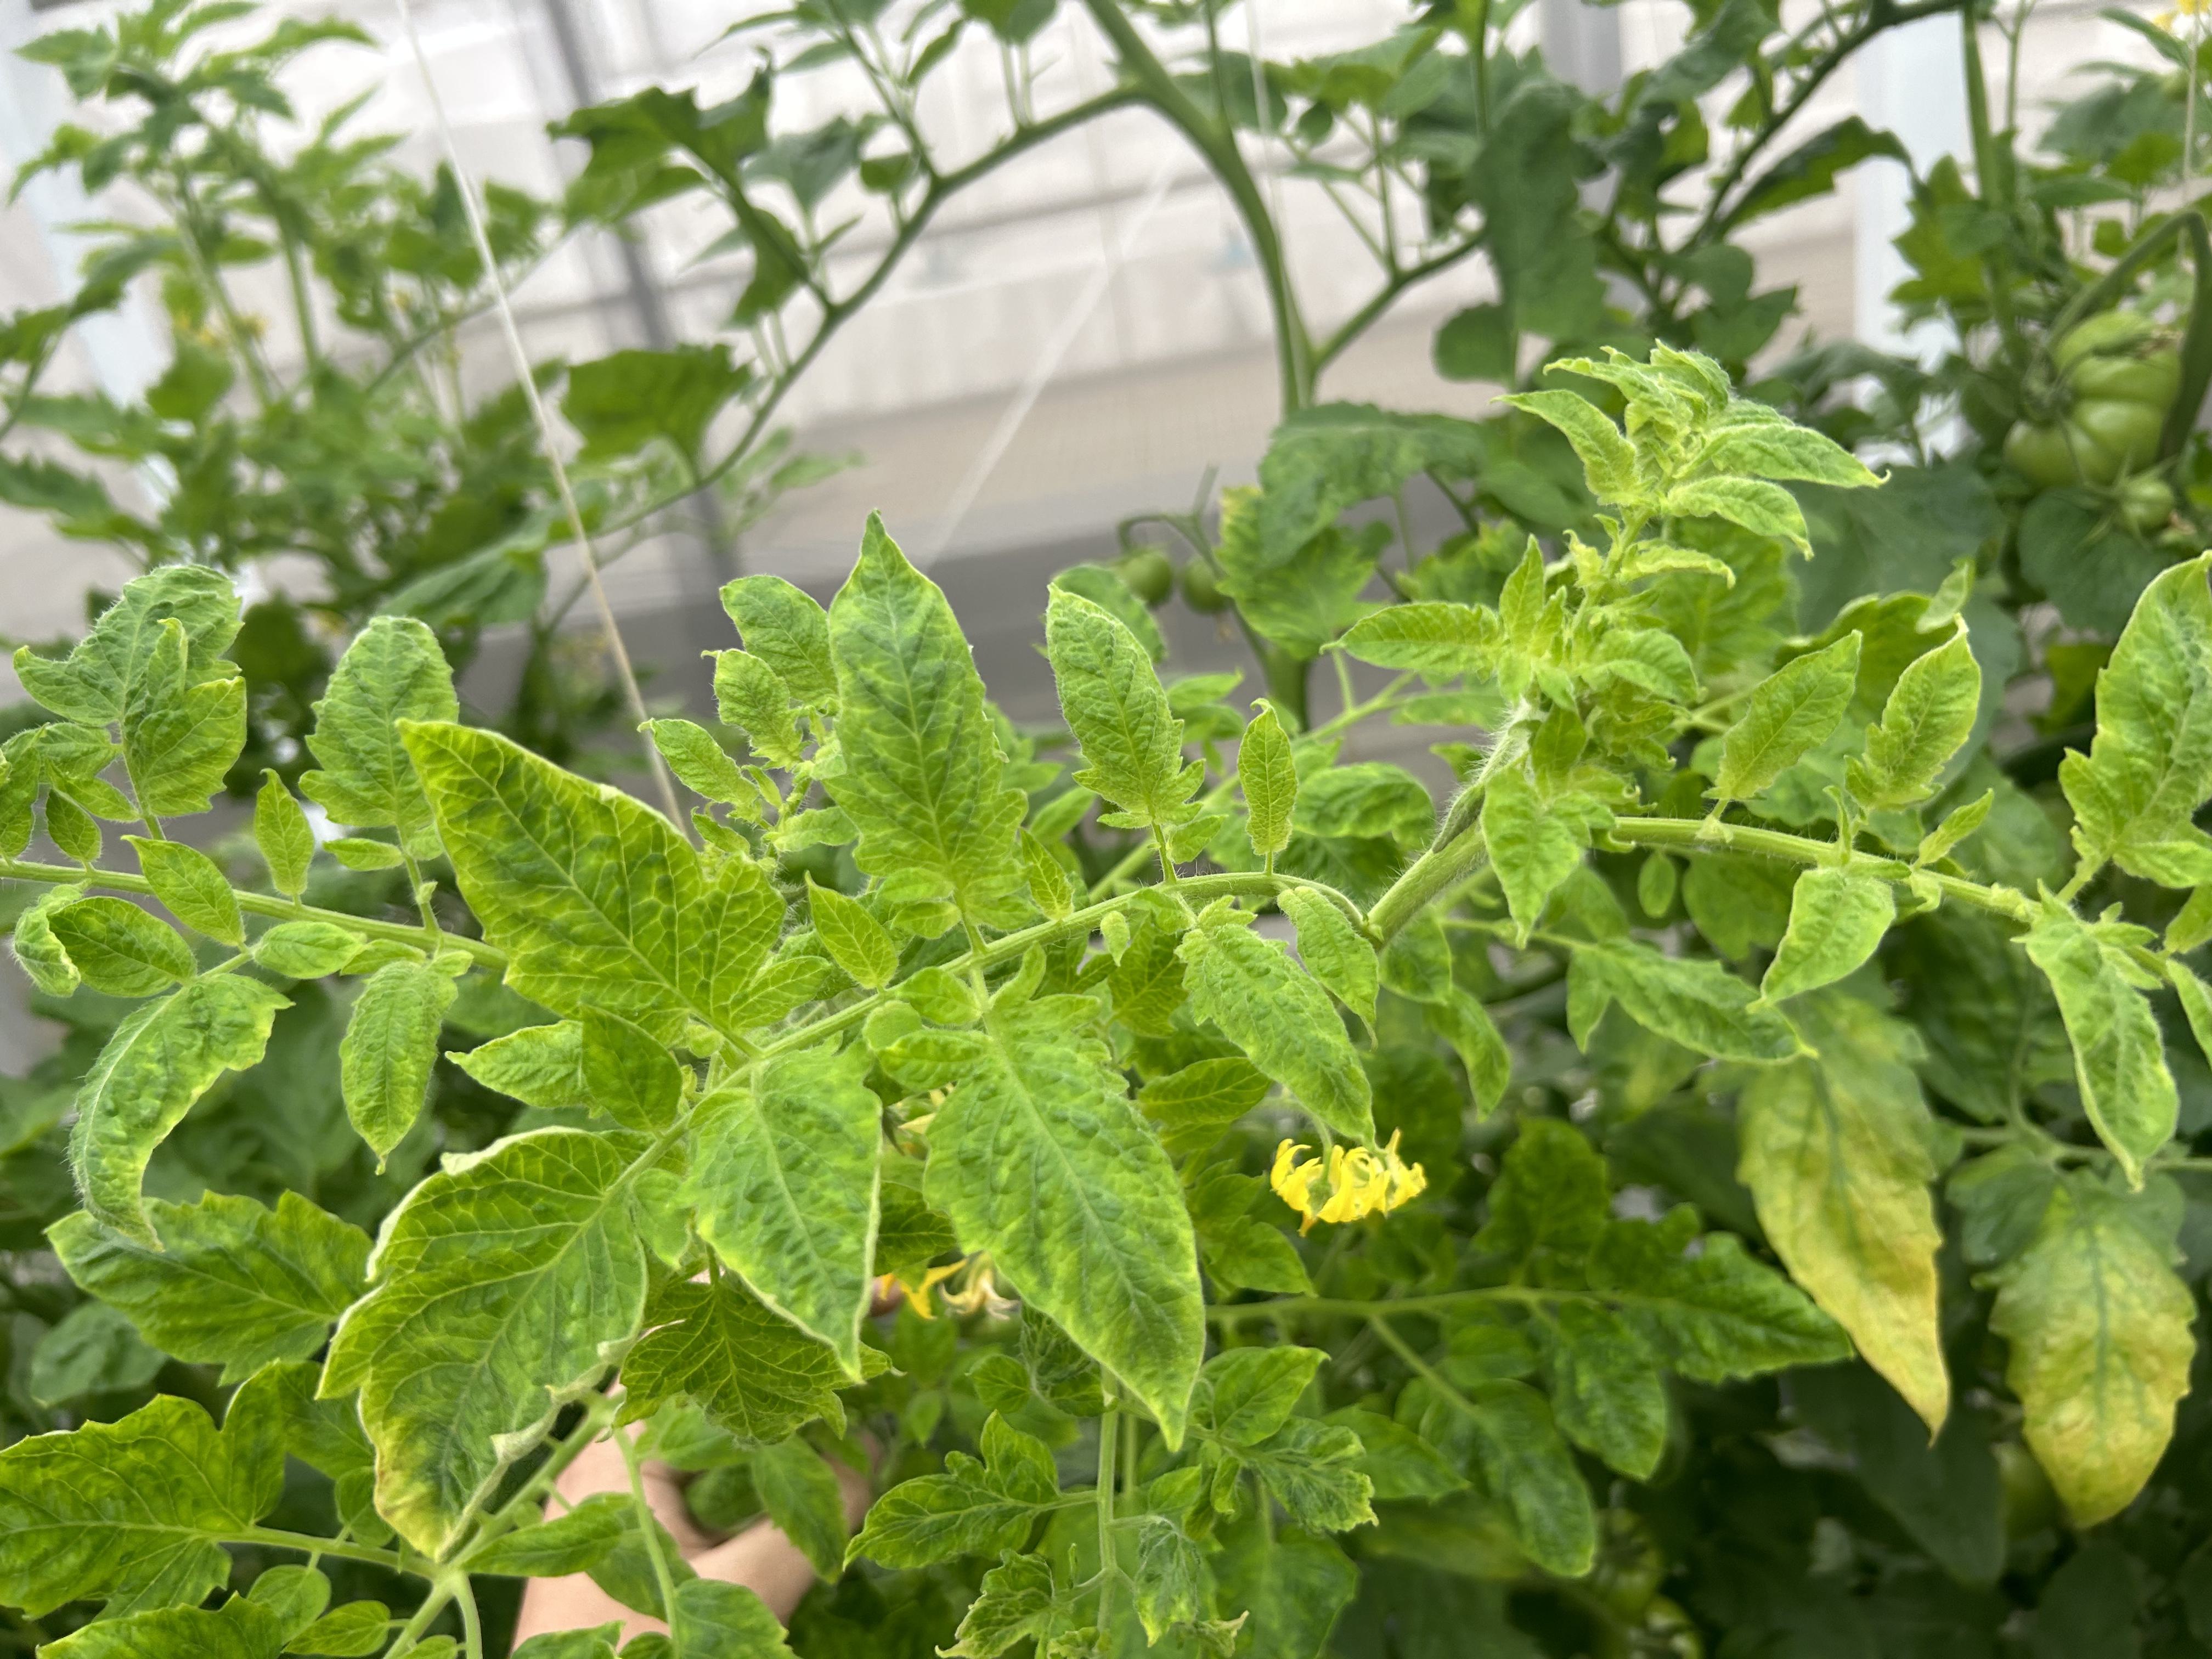
Disease: Viral